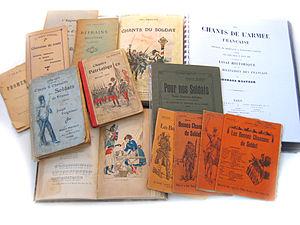
La chanson de soldat est un des trois répertoires musicaux utilisés par les armées avec la musique militaire proprement dite et la céleustique.